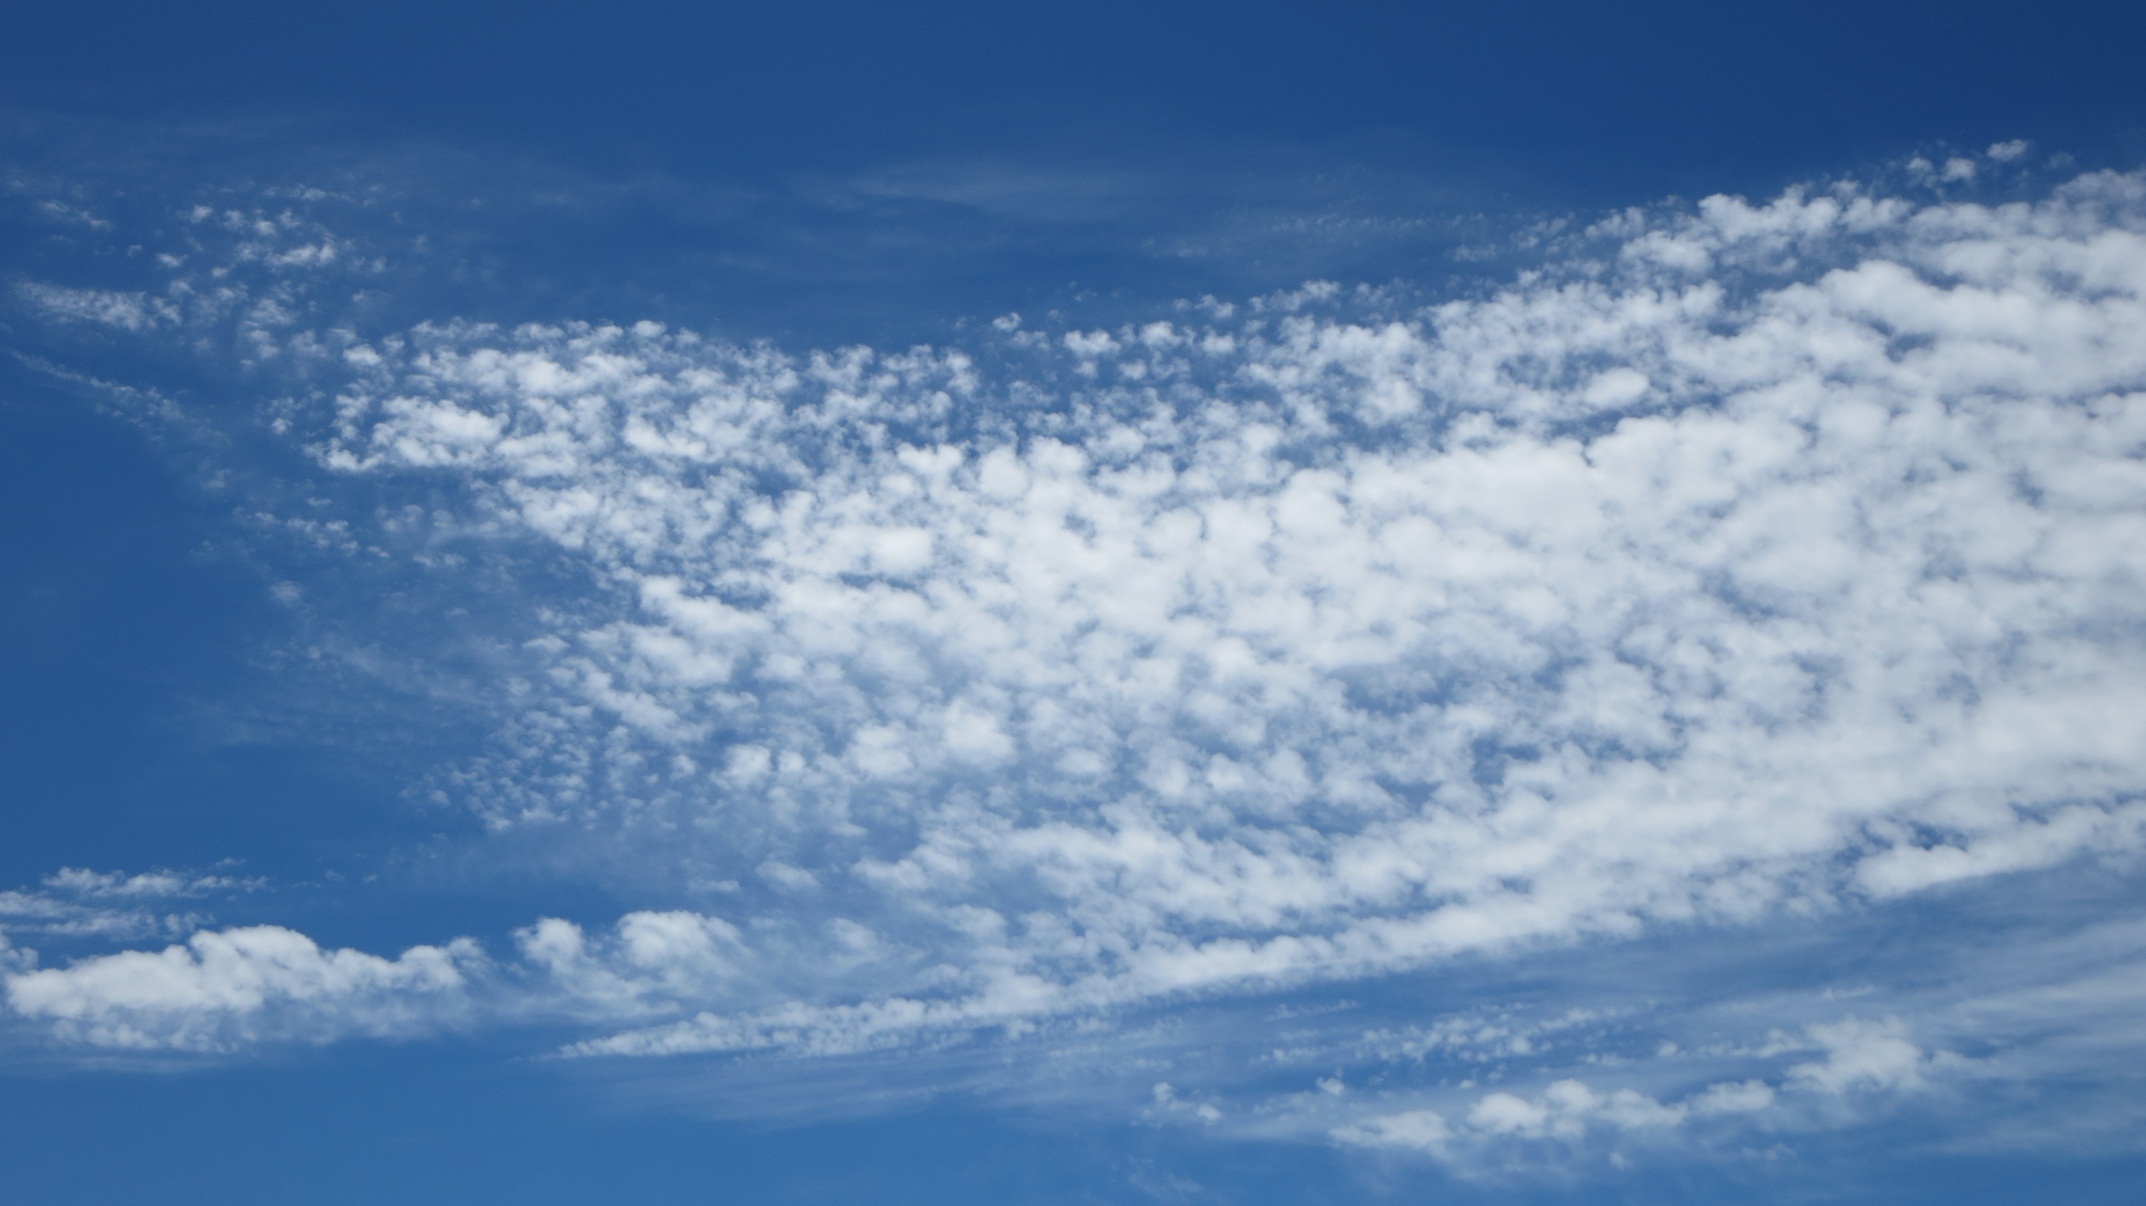
horizon, cloud, sky, sunlight, atmosphere, daytime, natural, cumulus, blue, blue sky, meteorological phenomenon, atmosphere of earth